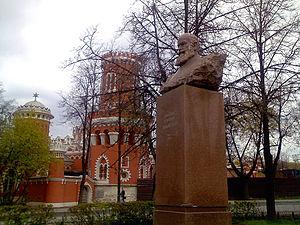
Le palais Petrovski est un palais néogothique qui s'élève à Moscou, au bord de la perspective de Leningrad — ancienne route de Tver. Il fut bâti de 1776 à 1780, à la demande de la Grande Catherine, en l'honneur de la victoire de la Russie impériale sur l'Empire ottoman, après la guerre russo-turque de 1768-1774. Ce palais impérial, construit par Matveï Kazakov, servait de résidence de repos avant l'arrivée à Moscou de la route de Saint-Pétersbourg.
Nikolaï Iegorovitch Joukovski, né le 5 janvier 1847 à Orekhovo, oblast de Vladimir et mort le 17 mars 1921 à Moscou, est un savant russe puis soviétique, fondateur des sciences hydro- et aérodynamiques. Il avait été surnommé par Lénine le « père de l'aviation russe ».